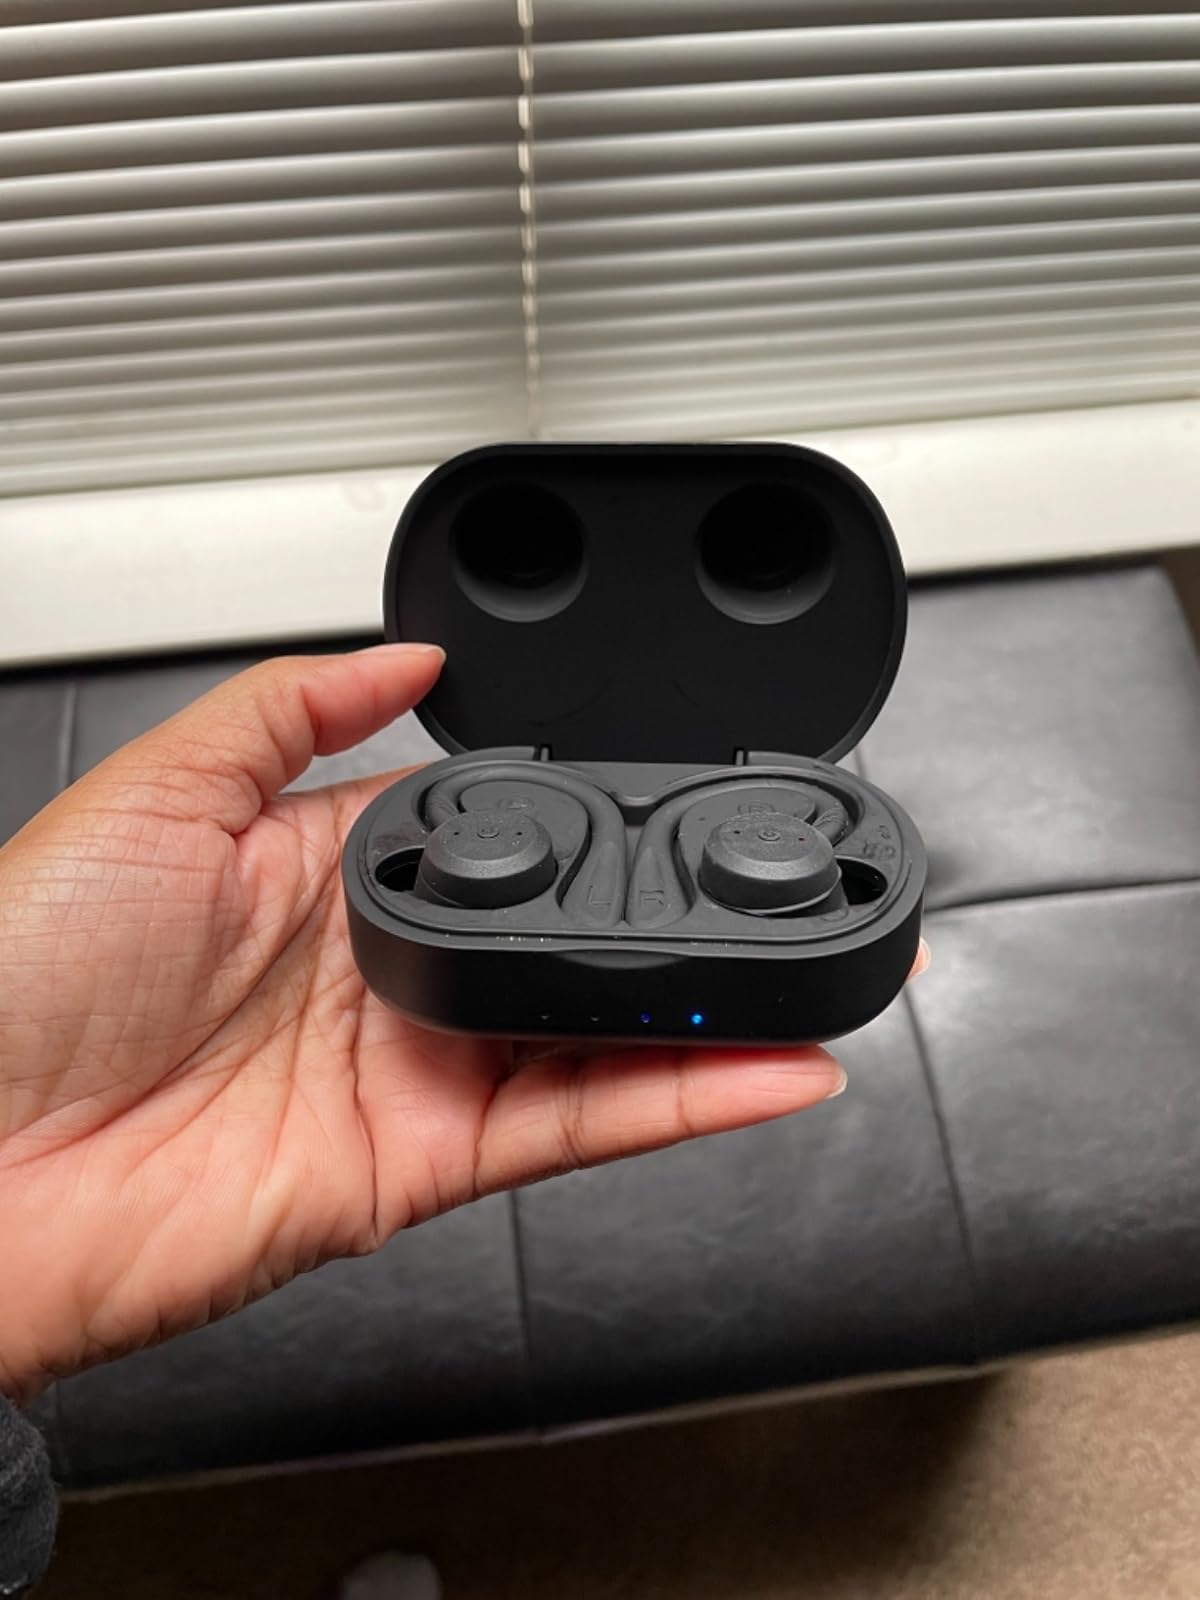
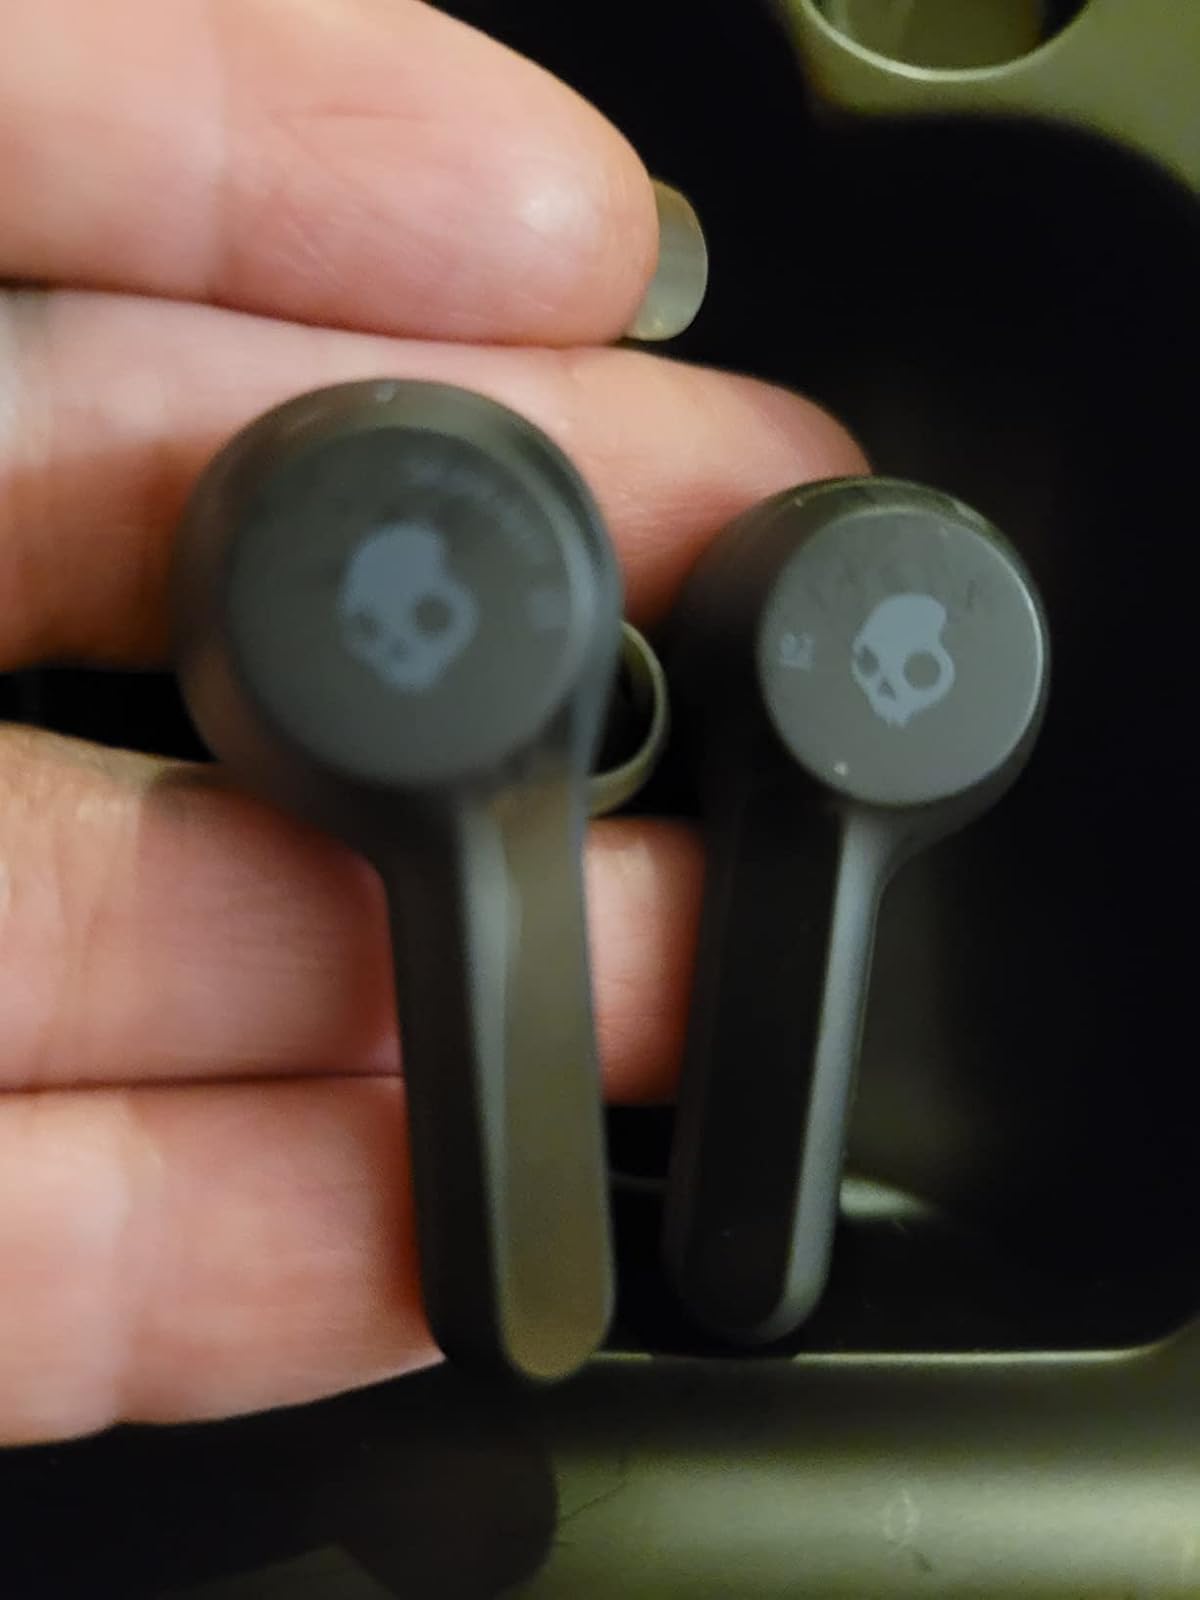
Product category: earbuds
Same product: no